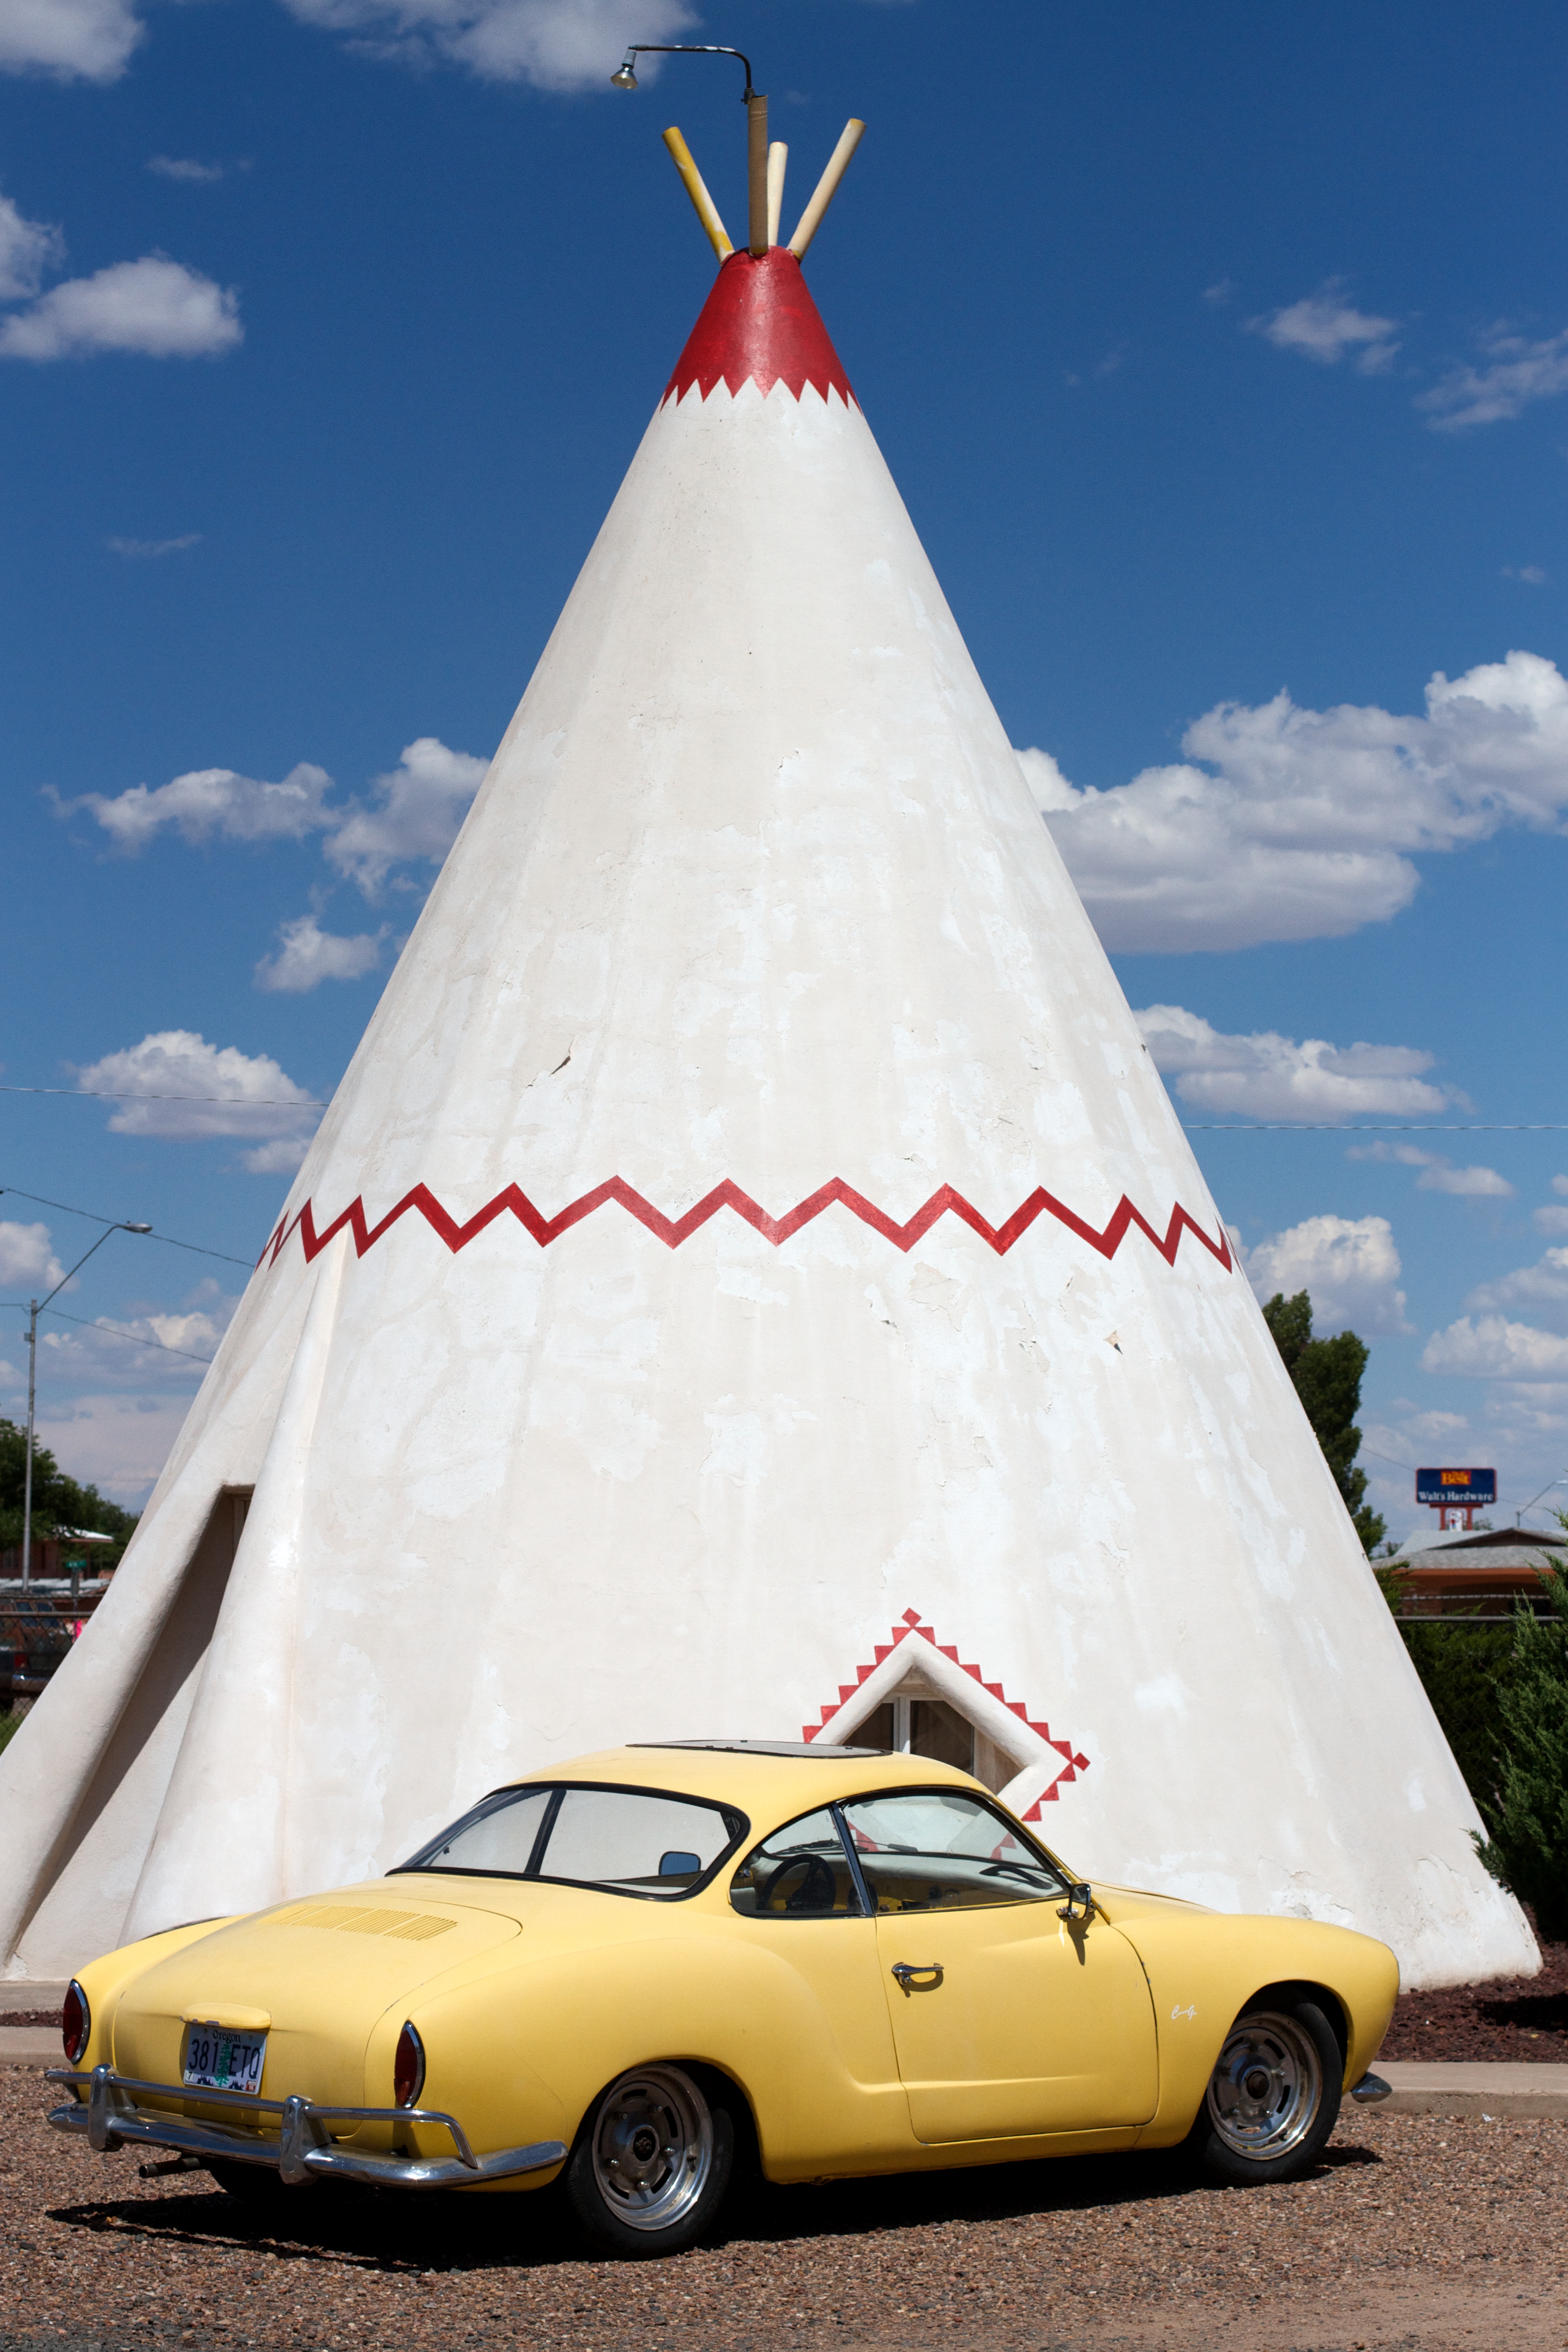
car, vehicle, sailing